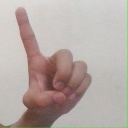
अक्षर: ड